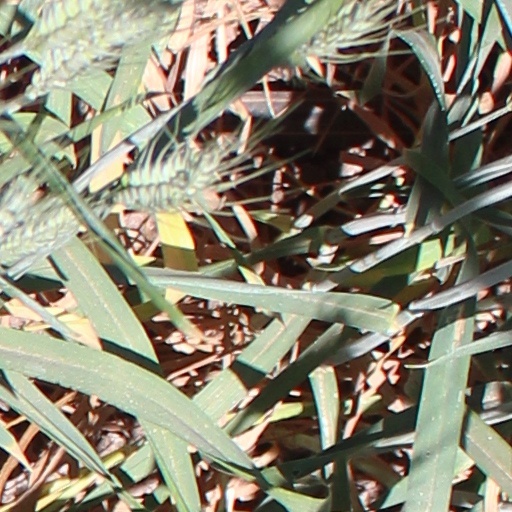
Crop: wheat